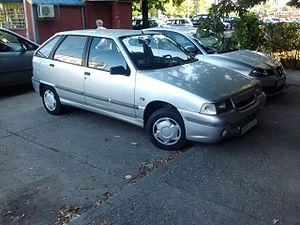
La Zastava/Yugo Florida est une automobile présentée en 1986 mais produite à partir de 1988 par le constructeur serbe Zastava, qui assemble des produits dérivés de modèles Fiat.